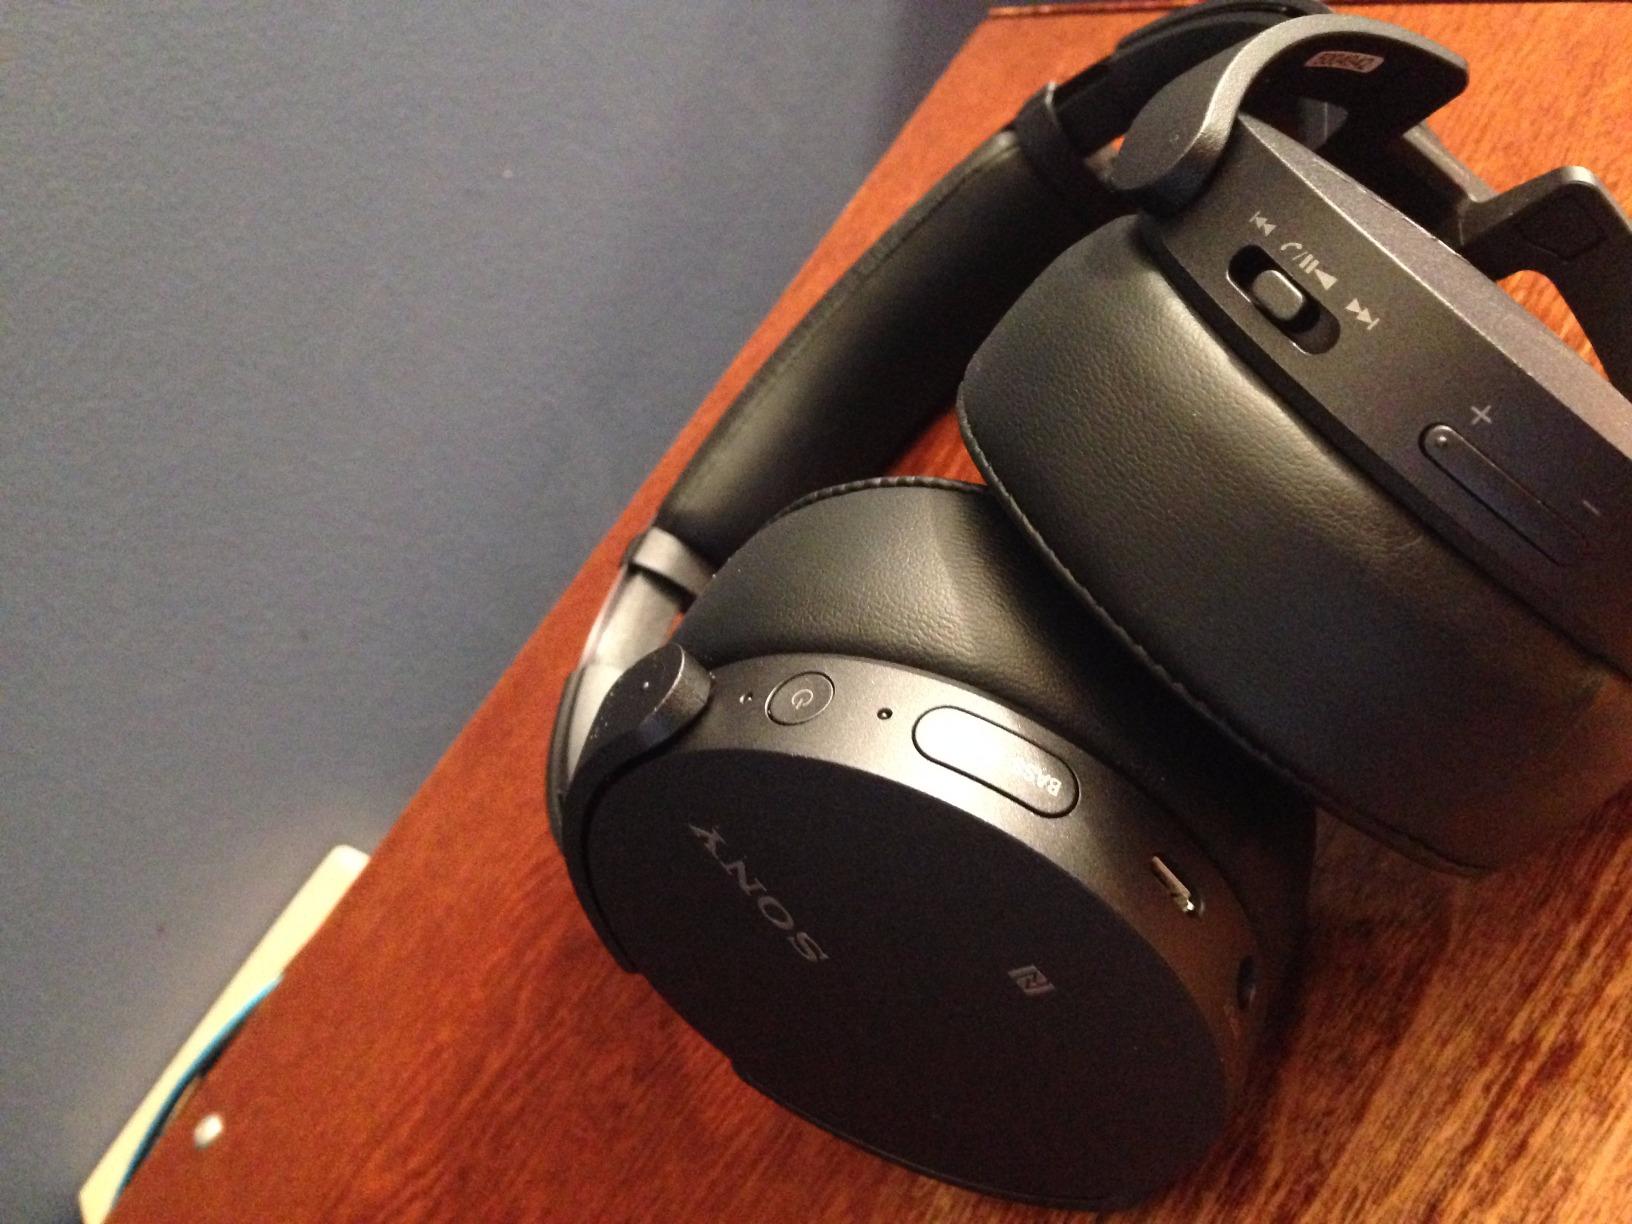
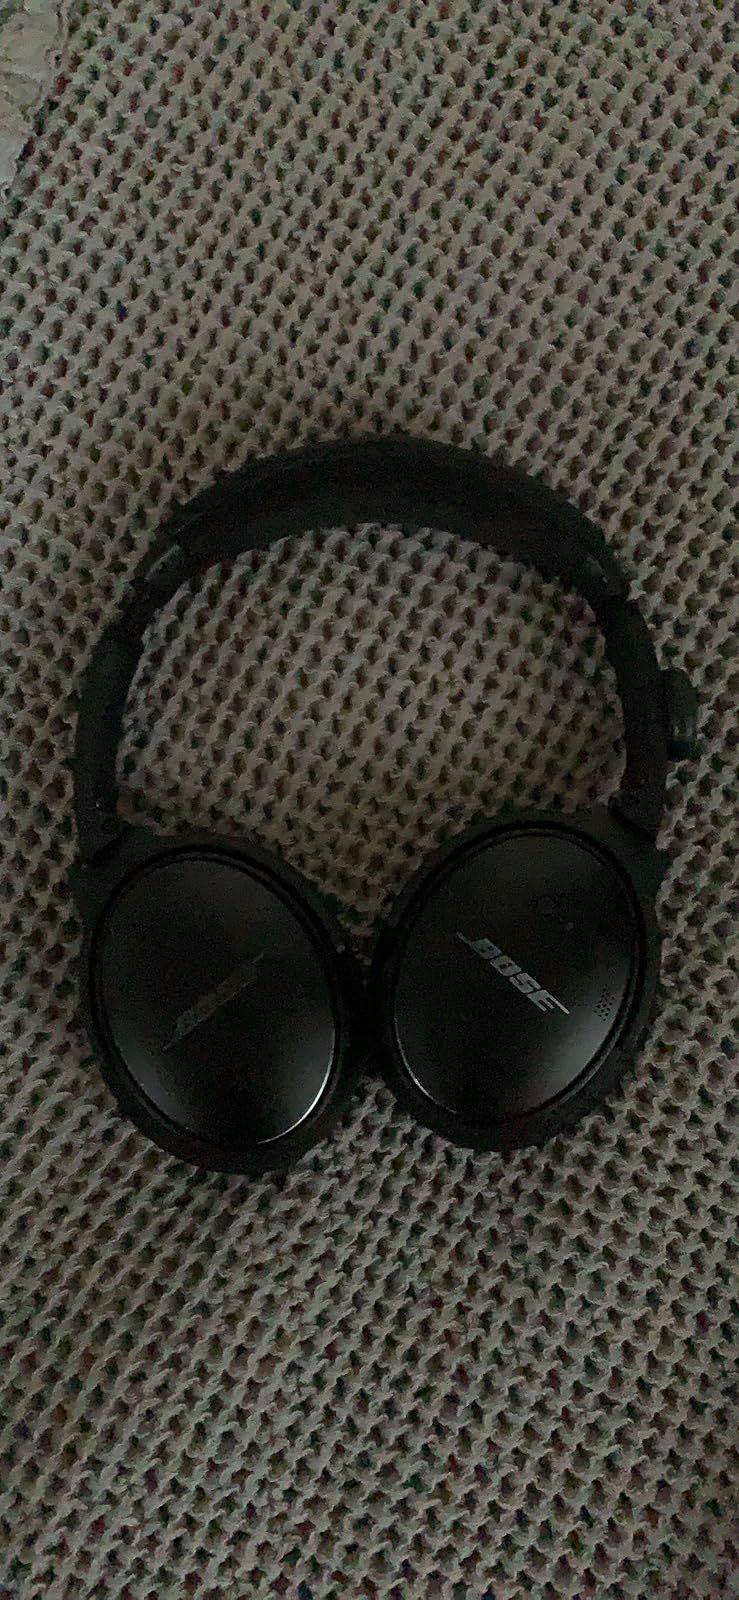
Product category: headphones
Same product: no